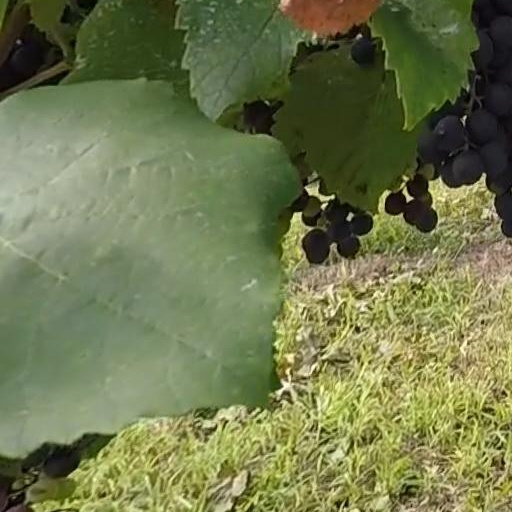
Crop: grape